Clive Byers

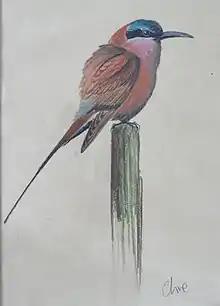
Southern Carmine Bee Eater by Clive Byers. Gouache on paper. 270x190mm

His illustrations have appeared in well-known and popular bird identification guides, including Birds of the Western Palearctic and the Buntings and Sparrows volume of the Helm Identification Guides series as well as other publications including: